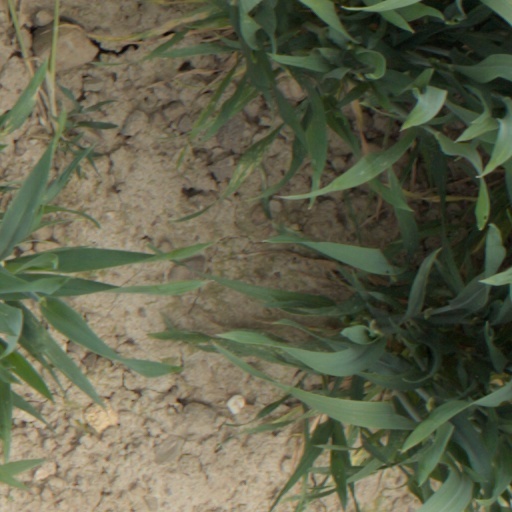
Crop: wheat